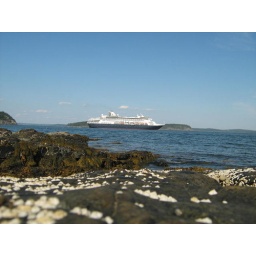
Picture of our cruise ship from a rock in Bar Harbor, ME